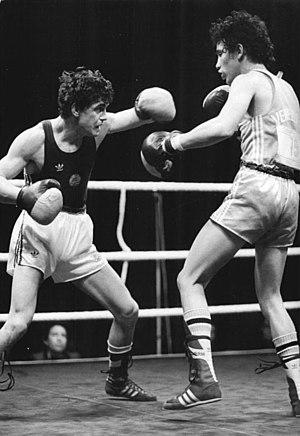
Omar Catarí est un boxeur vénézuélien né le 25 avril 1964 à Barquisimeto.